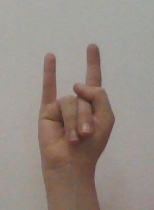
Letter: la